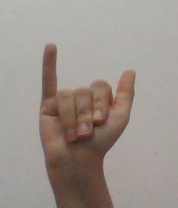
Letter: ya